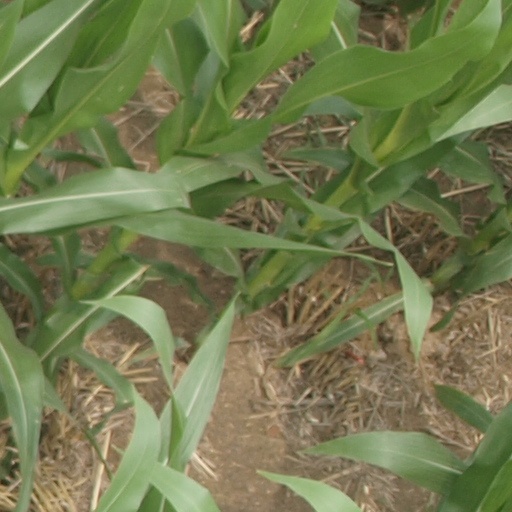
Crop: maize; corn